Kallmann syndrome

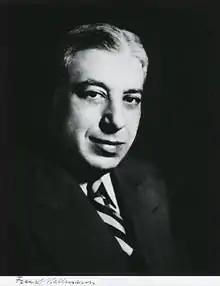
Franz J. Kallmann,

For both males and females, the initial aim for treatment is the development of the secondary sexual characteristics normally seen at puberty. Once this has been achieved, continued hormone replacement therapy is required for both males and females to maintain sexual function, bone health, libido and general wellbeing. In males, testosterone replacement therapy is required for the maintenance of normal muscle mass.